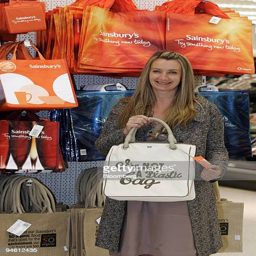
award winner poses during the launch of her reusable shopping bags at supermarket